612th Tactical Fighter Squadron

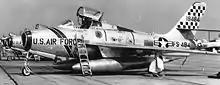
401st Group F-84F Thunderstreak

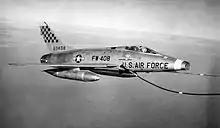
401st Wing F-100D

The squadron was redesignated the 612th Fighter-Bomber Squadron and activated at Alexandria Air Force Base, Louisiana in February 1954. Initially equipped with North American F-86 Sabres, then with Republic F-84F Thunderstreaks, by 1957 the squadron was flying North American F-100 Super Sabres as the 612th Tactical Fighter Squadron. The squadron participated in firepower demonstrations military exercises and maneuvers, It deployed aircraft and personnel to Europe and the Middle East to support NATO. During the Cuban Missile Crisis, the squadron operated from Homestead Air Force Base, Florida. By 1965, however, deployments had begun to the Pacific and Southeast Asia.